Berastagi

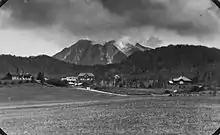
Berastagi panorama in 1940s with Mount Sibayak in the background

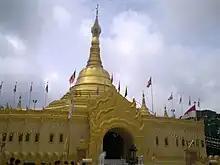
Lumbini Park, Berastagi

Berastagi, is a town and district of Karo Regency situated on a crossroads on the main route linking the Karo highlands of Northern Sumatra to the coastal city of Medan. Berastagi town is located around south of Medan and about above sea level. The village rose to significance when Dutch settlers in Sumatra opened a boarding school there in the 1920s.